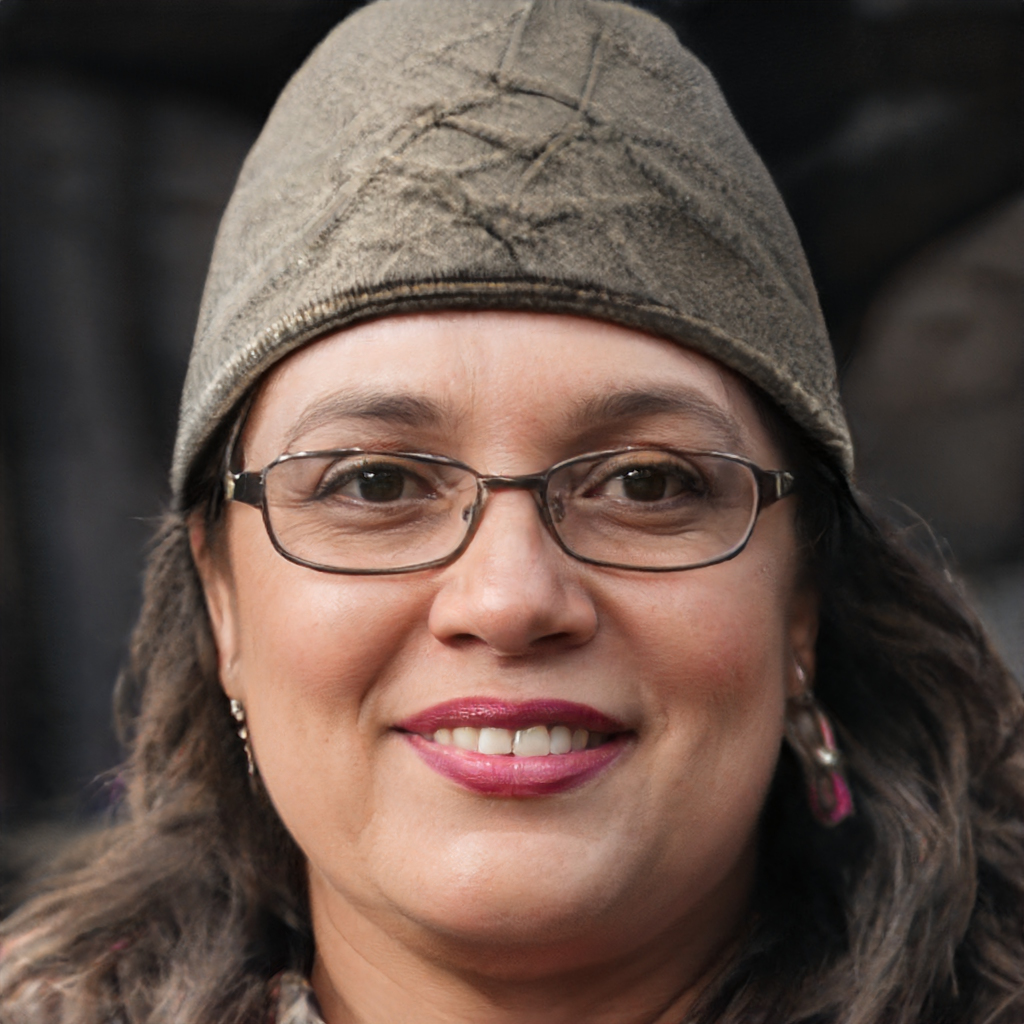
Portrait style: Real Portrait